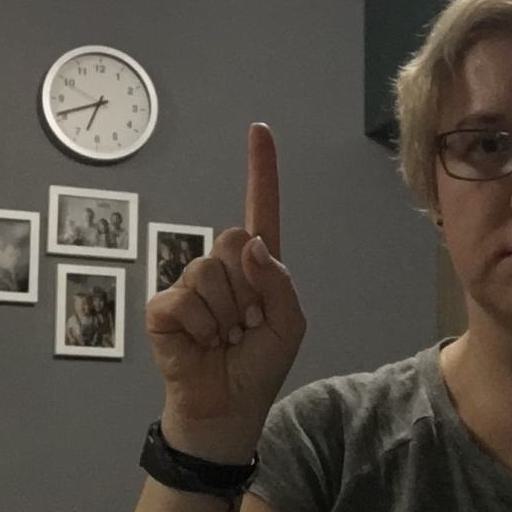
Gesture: one